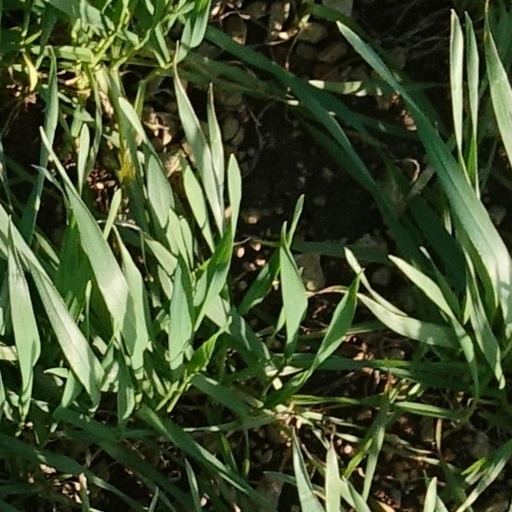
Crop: wheat